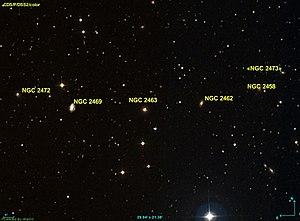
Image créée à l'aide du logiciel Aladin Sky Atlas du Centre de Données astronomiques de Strasbourg et des données publiques en format FIT de DSS (Digitized Sky Survey).
NGC 2465 est une étoile située dans la constellation du Lynx.
NGC 2461 est une étoile située dans la constellation du Lynx.
NGC 2464 est constitué de trois étoiles situées dans la constellation du Lynx.
NGC 2473 est une galaxie spirale située dans la constellation du Lynx. La distance qui nous sépare de cette galaxie est inconnue. Elle a été découverte par l'ingénieur irlandais Bindon Stoney en 1851.
NGC 2472 est une galaxie spirale située dans la constellation du Lynx à environ 263 millions d'années-lumière de la Voie lactée. Elle a été découverte par l'ingénieur irlandais Bindon Stoney en 1851.